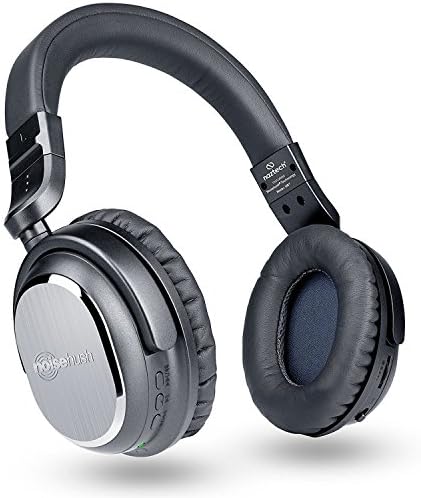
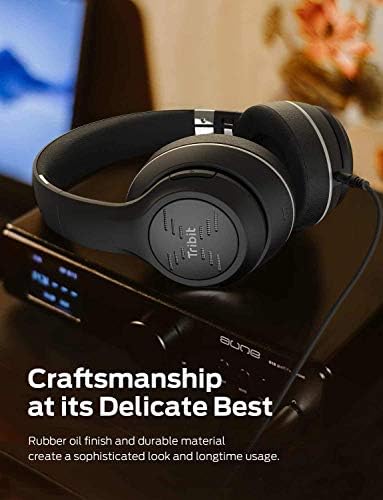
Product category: headphones
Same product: no